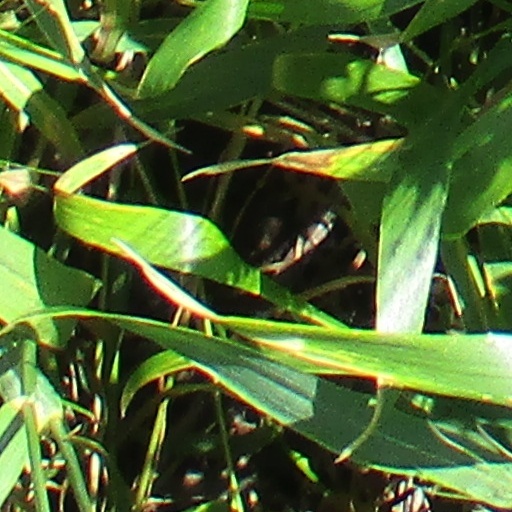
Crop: wheat